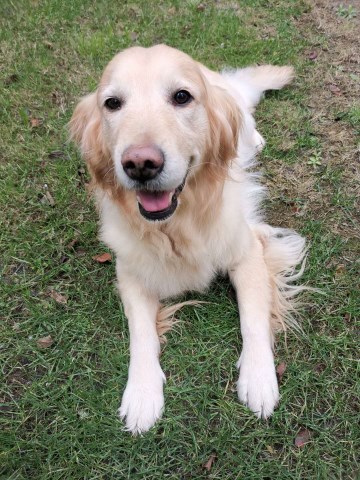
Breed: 5355-n000126-golden_retriever